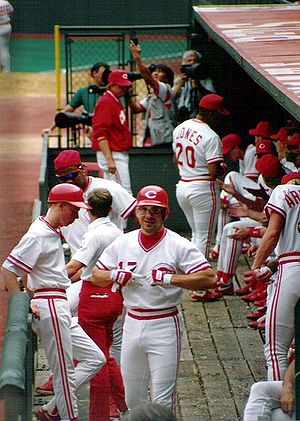
Baseballbane / Uden for banen
Cincinnati Reds' dugout i 1991
En baseballbane er den bane, som baseball spilles på. Den er delt op i to sektioner: infield, hvor de tre baser og home plate er placeret, samt outfield, som er et større græsareal. De tre baser og home plate danner tilsammen diamanten. Midt i denne er pitcher's mound, hvor pitcheren kaster fra. Batteren står i batter's box ved home plate. Uden for banen forefindes de to bænke, hvor holdenes trænere og udskiftningsspillere sidder.